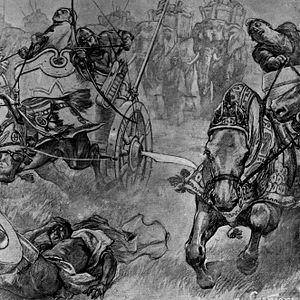
L'armée séleucide est l'armée du royaume séleucide, l'un des principaux États hellénistiques. Comme chez les Lagides et les Antigonides, elle repose sur le modèle macédonien forgé par Philippe II et Alexandre le Grand. Son principal corps d'infanterie est la phalange de piquiers, tandis que la cavalerie lourde tient un rôle prépondérant sur le champ de bataille. Outre ces unités traditionnelles, l'armée séleucide intègre une grande quantité de troupes asiatiques, dont des éléphants de guerre et des cataphractaires, ainsi que des mercenaires de toutes origines pour compléter ses forces.